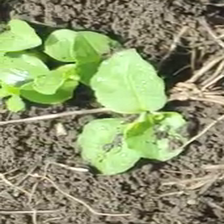
Weed species: Kena_(Commplina_benghalensio)